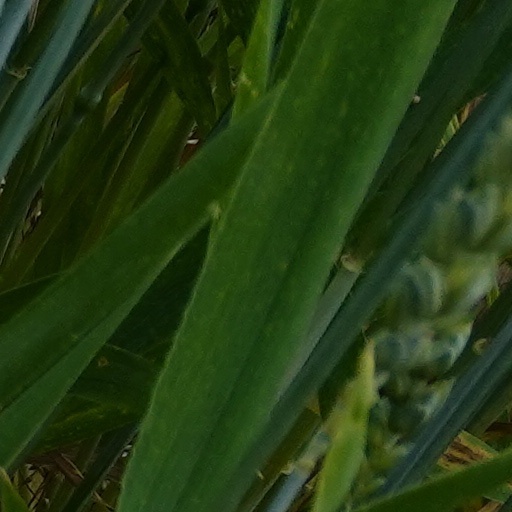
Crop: wheat